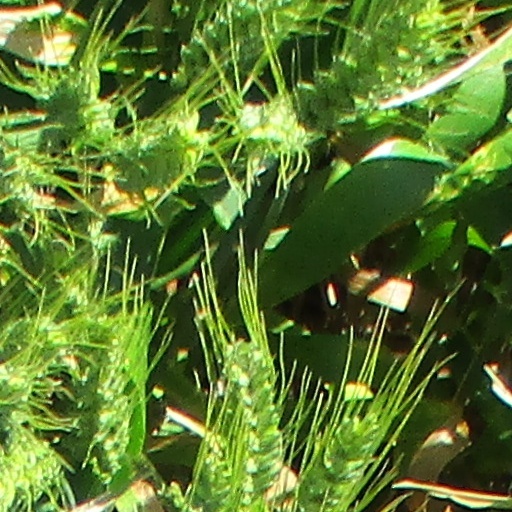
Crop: wheat